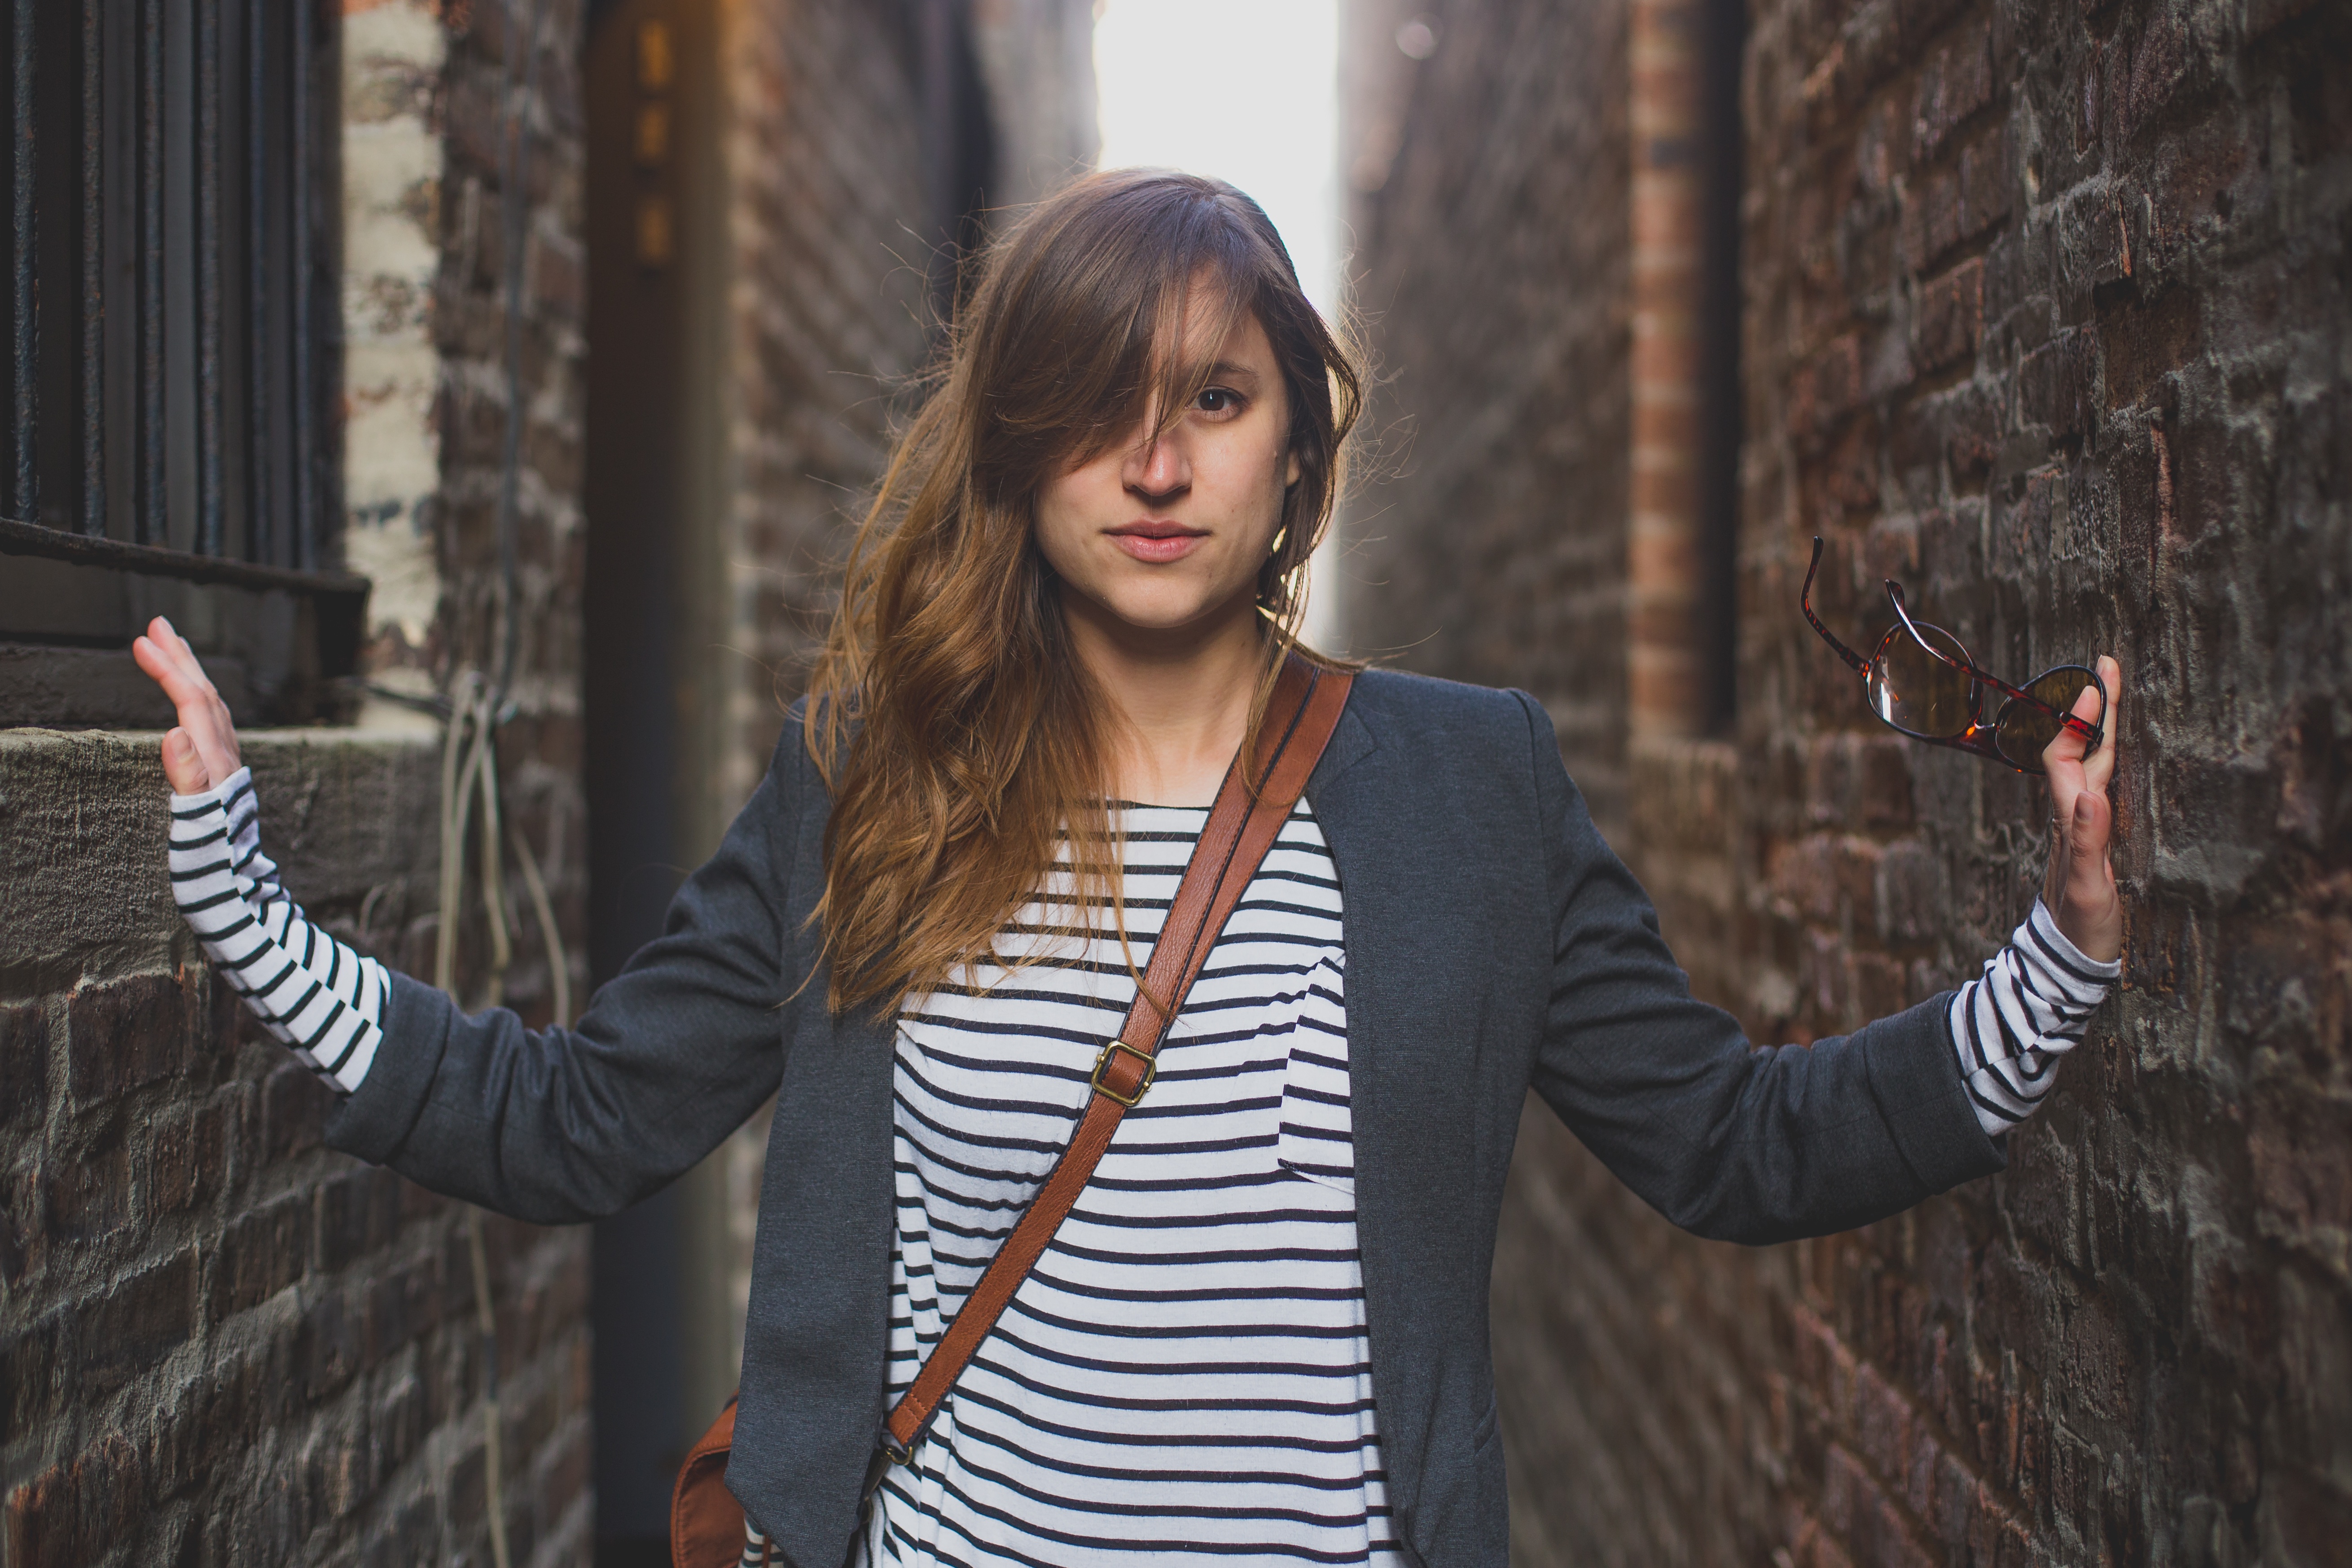
girl, model, spring, fashion, clothing, glasses, singing, beauty, photo shoot